Augustus

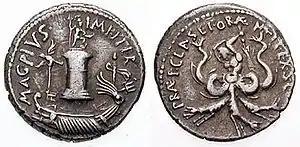
A of Sextus Pompeius, minted for his victory over Octavian's fleet. Obverse: the place where he defeated Octavian, Pharus of Messina decorated with a statue of Neptune; before that galley adorned with aquila, sceptre & trident; . Reverse, the monster Scylla, her torso of dogs and fish tails, wielding a rudder as a club. Caption:

In supporting Octavian, Antony expected to gain support for his own campaign against the Parthian Empire, desiring to avenge Rome's defeat at Carrhae in 53 BC. In an agreement reached at Tarentum, Antony provided 120 ships for Octavian to use against Pompeius, while Octavian was to send 20,000 legionaries to Antony for use against Parthia. Octavian sent only a tenth of those promised, which Antony viewed as an intentional provocation.